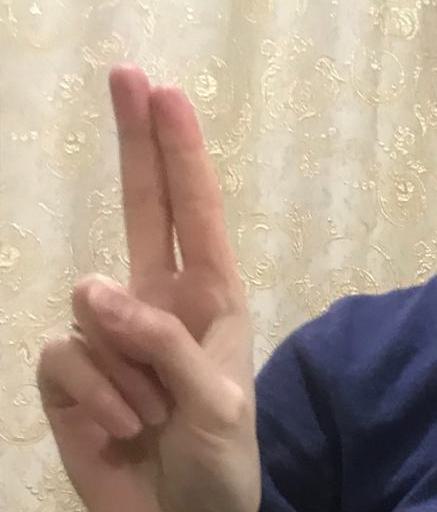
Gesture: two_up